Alone in the Dark (1992 video game)

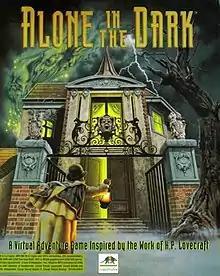
Cover art for the North American MS-DOS release and CD-ROM version in Europe

Alone in the Dark is a 1992 survival horror video game designed by Frédérick Raynal. Developed and published by Infogrames in 1992 for MS-DOS, the game was eventually ported to Mac OS, the PC-98, the FM Towns, the 3DO, RISC OS, and iOS. "Alone in the Dark" is set in 1920s Louisiana and challenges the player to escape a haunted mansion. To advance, the player must solve puzzles while banishing, slaying, or eluding various ghosts and monsters. The player can collect and use weapons, manage a weight-based inventory system, and explore a partially nonlinear map.